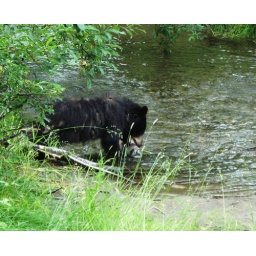
black bear cub catching salmon out of creek near mendenhall glacier